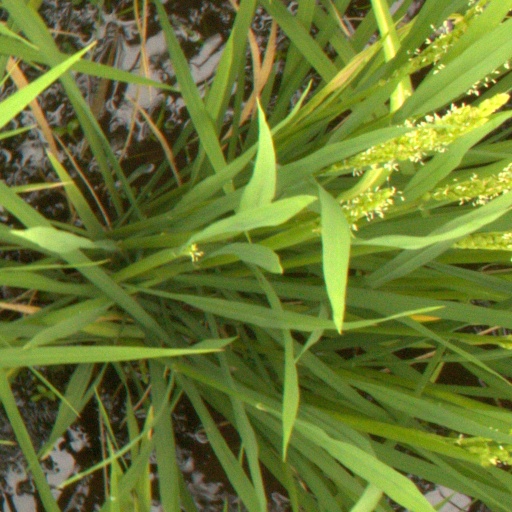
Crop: rice